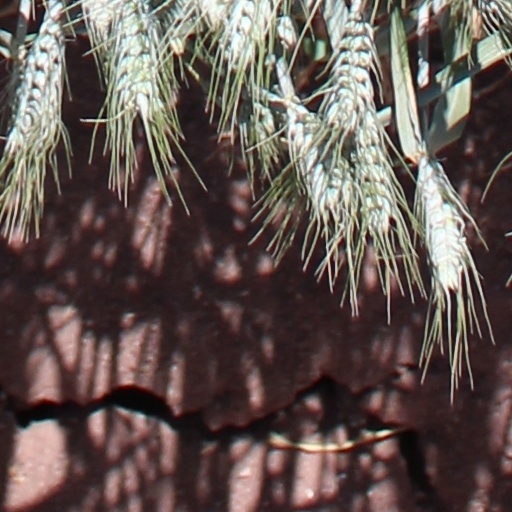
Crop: wheat